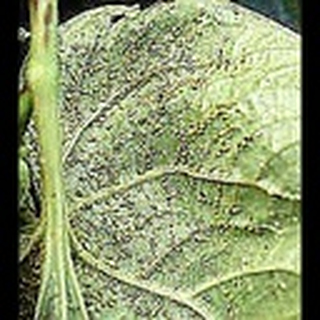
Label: cotton_aphids